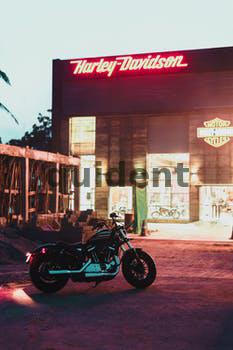
Label: Watermark